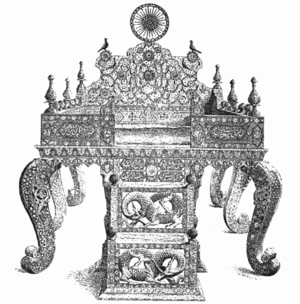
Le trône du Soleil est un trône datant de l'époque qadjare.